John de Ponz

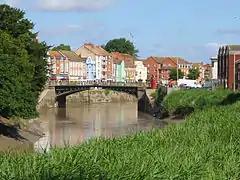
Bridgwater Town Bridge: John was born in Bridgwater

John was in the entourage of the future King Edward I of England in 1269–70. In about 1372 he joined the household of Edward's first Queen, Eleanor of Castile, whom he served for many years in several capacities, including deputy steward of the Queen's household and Constable of Leeds Castle, Kent, which the Queen bought in 1378. A writ dated 1287 for a debt of 24 marks owed by John of Arden, of Kent, to John de Ponz as Constable of Leeds is in the National Archives.